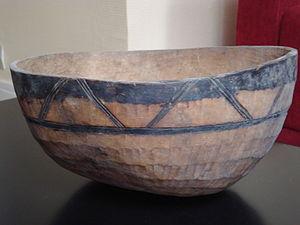
Le karité, appelé également « l'arbre à beurre » ou « l'or des femmes », est un arbre du genre Vitellaria, qui appartient à la famille des Sapotaceae. Les amandes de ses noix sont utilisées pour fabriquer le beurre de karité.
Un bandiagara est un ustensile de cuisine creusé dans le bois, généralement de karité, dans la région de Bandiagara au Mali principalement en pays Dogon. L'ustensile en bois est précisément un grand bol de 20 à 35 cm de diamètre, dont l'extérieur est généralement sculpté au ciseau et brulé au fer pour les décorations, et qui porte le nom de Bandia. Le nom même de cet objet porte son sens et est issu du dogon bania signifiant « calebasse ou bol » et gara signifiant « grand ».